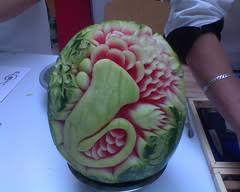
Waste category: biological